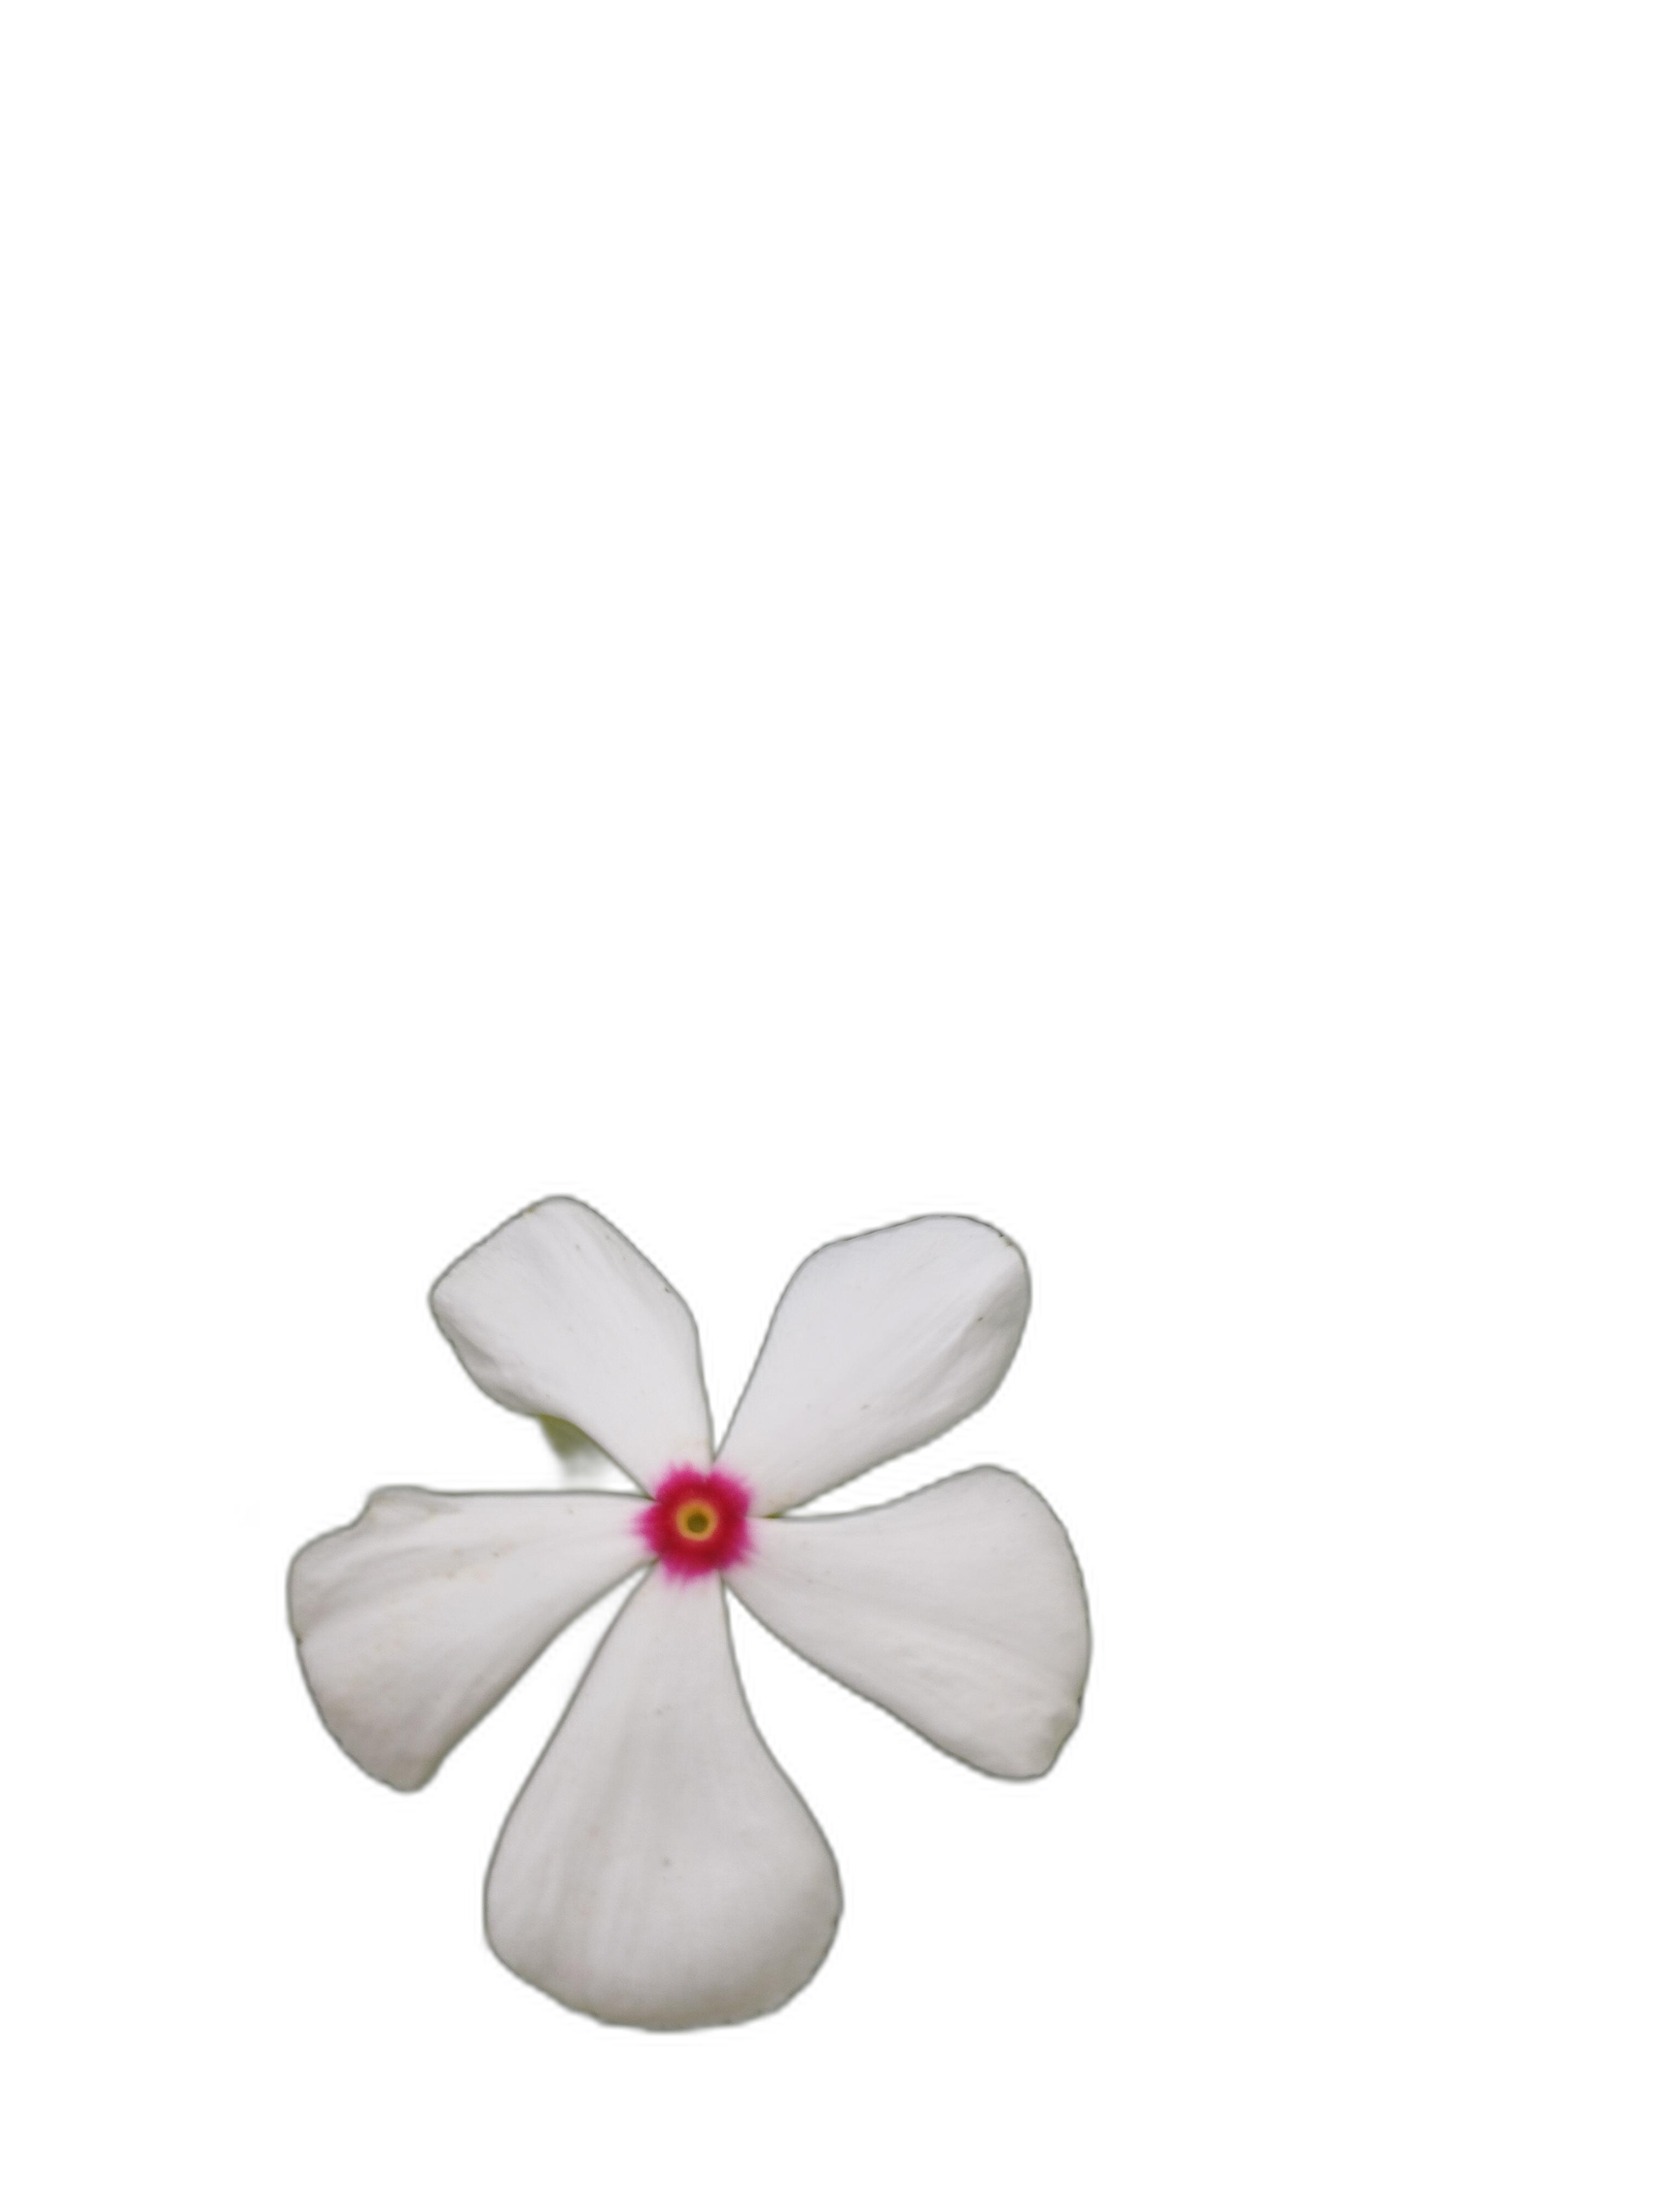
Label: Madagascar periwinkle